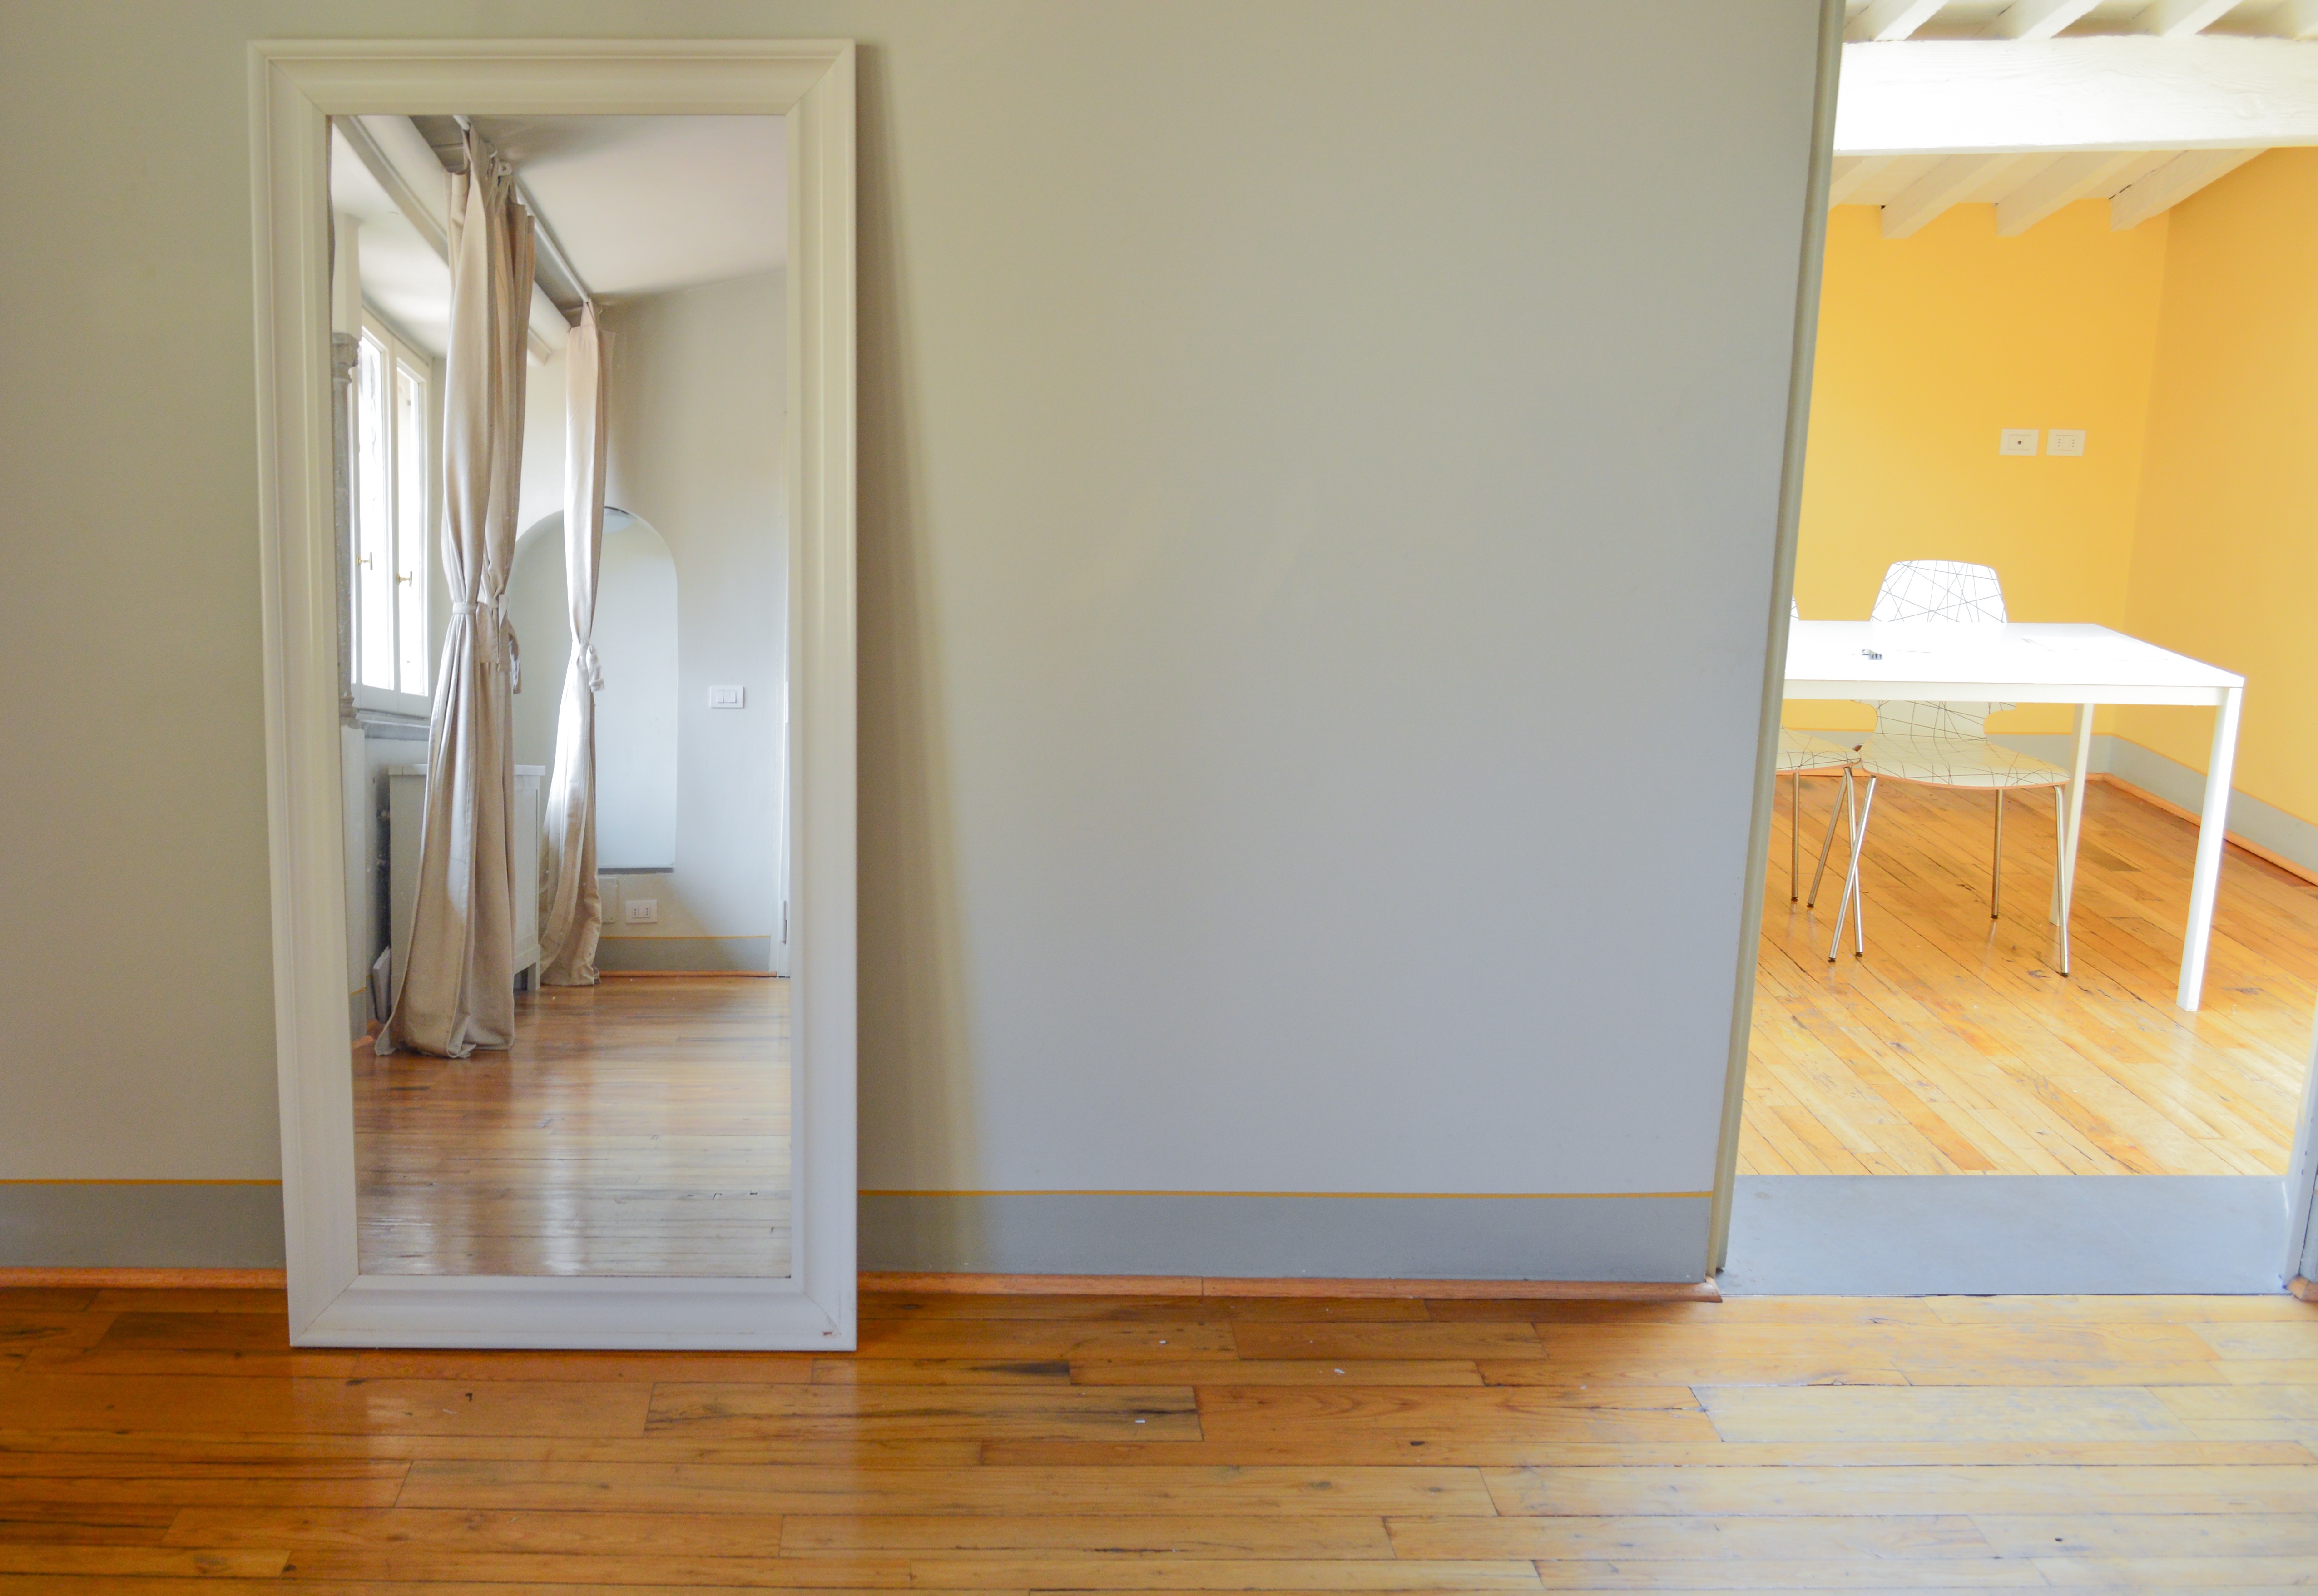
wood, floor, home, hall, property, furniture, room, door, apartment, interior design, hardwood, flooring, wood flooring, laminate flooring